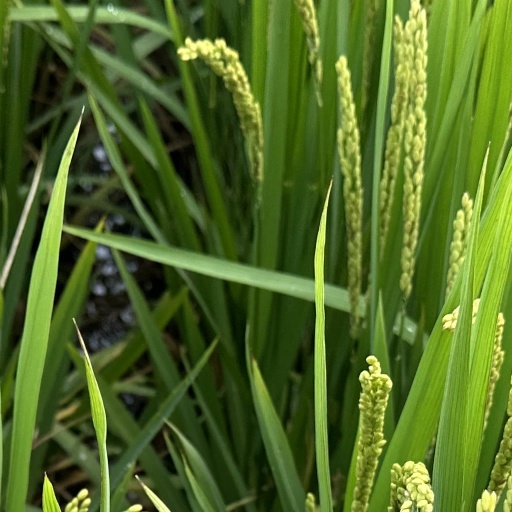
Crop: rice